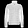
Label: Coat